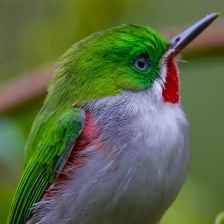
Species: CUBAN TODY
Scientific name: TODUS MULTICOLOR